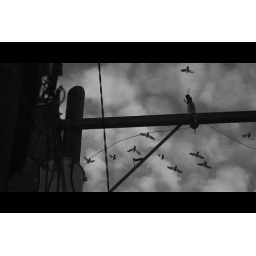
I couldn't decide between the color version you see in one of the trips and this black and white version.